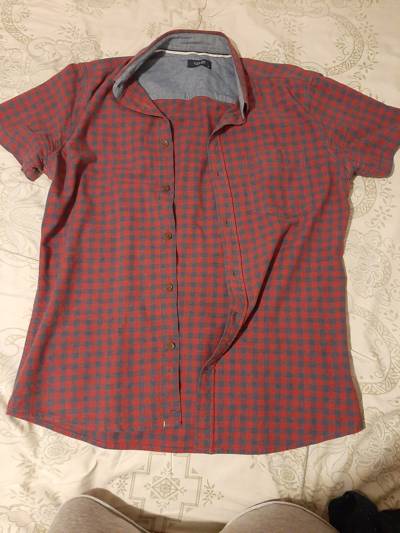
Waste category: clothes